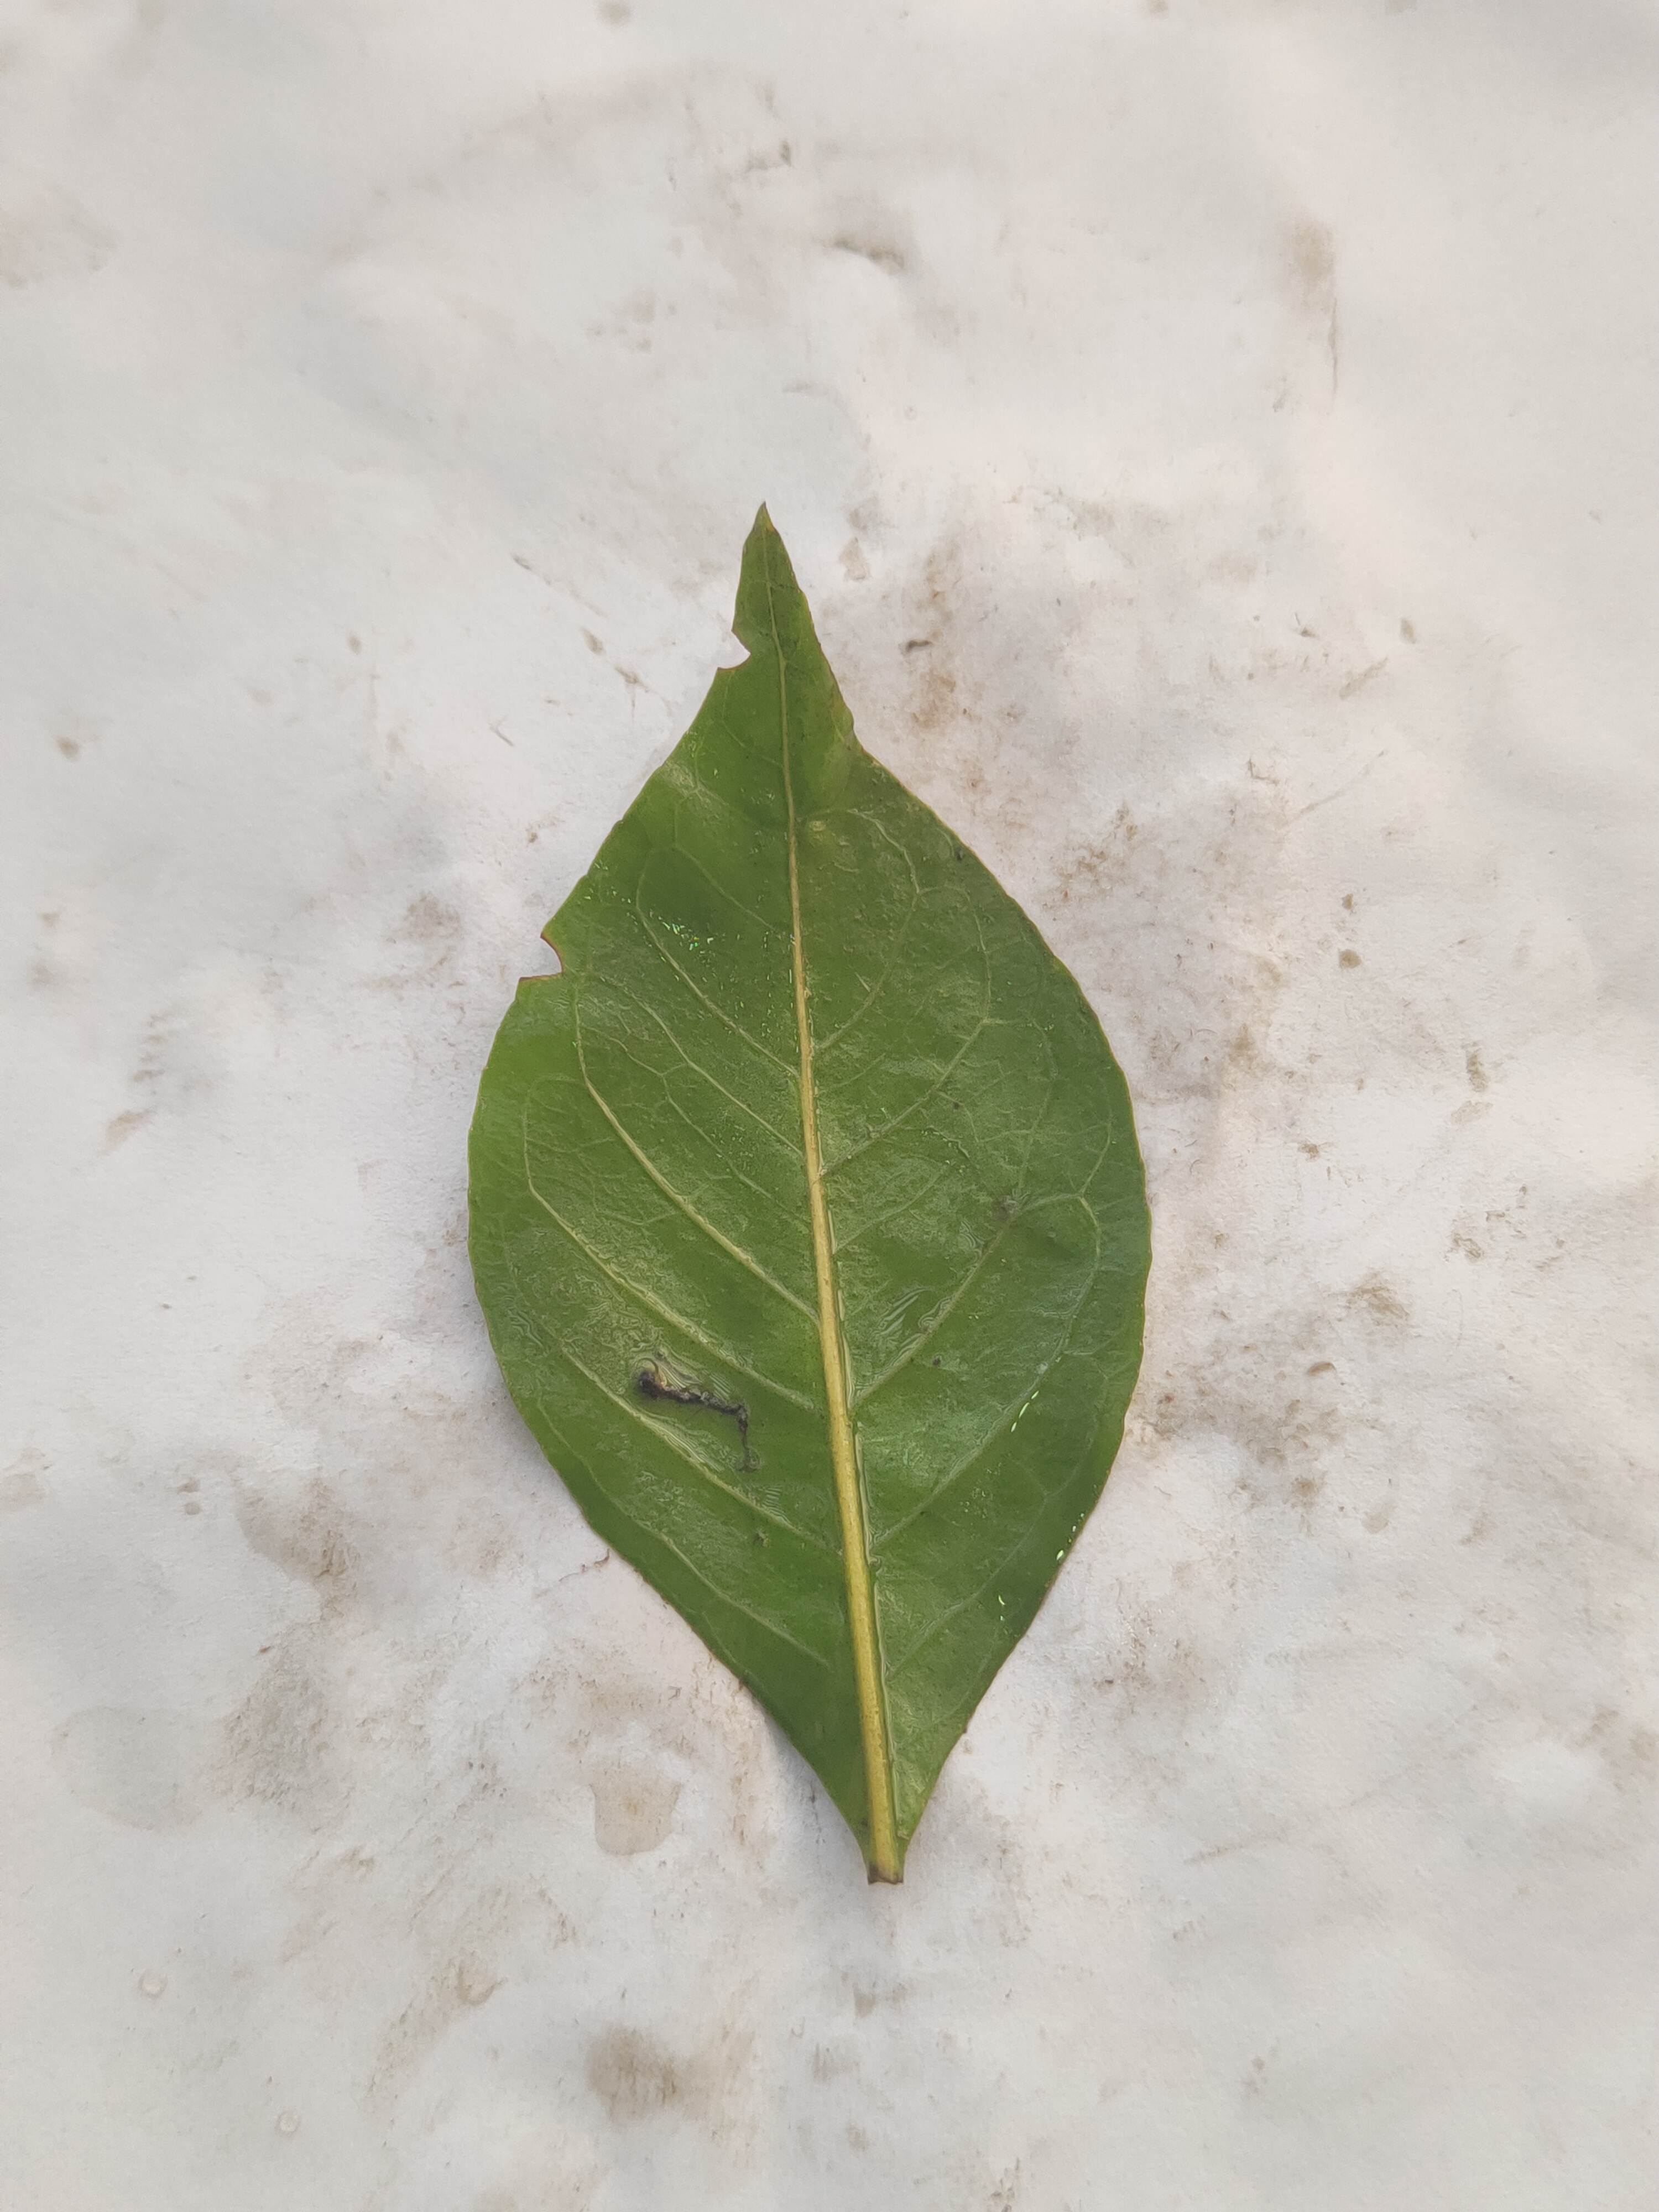
Leaf variety: Aegle marmelos